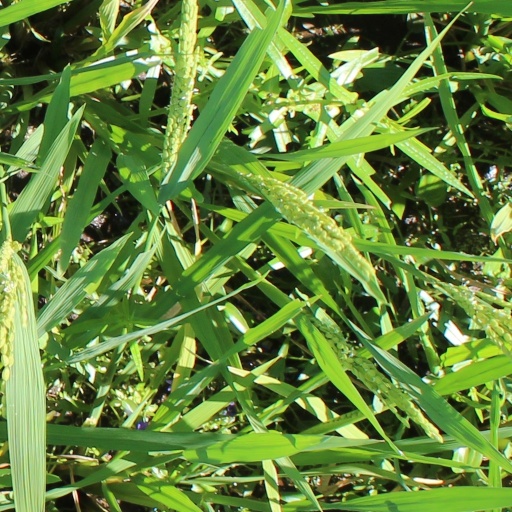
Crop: rice